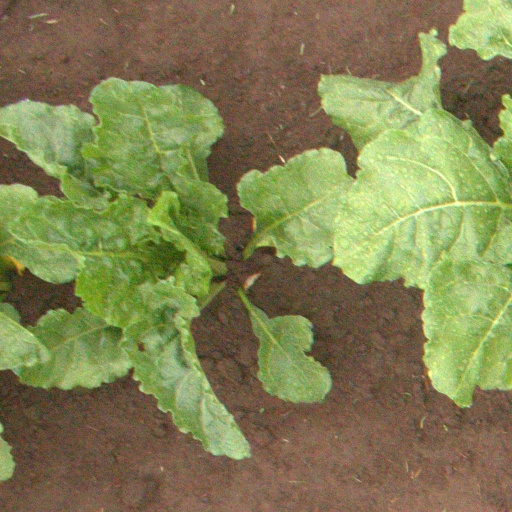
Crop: sugar beet